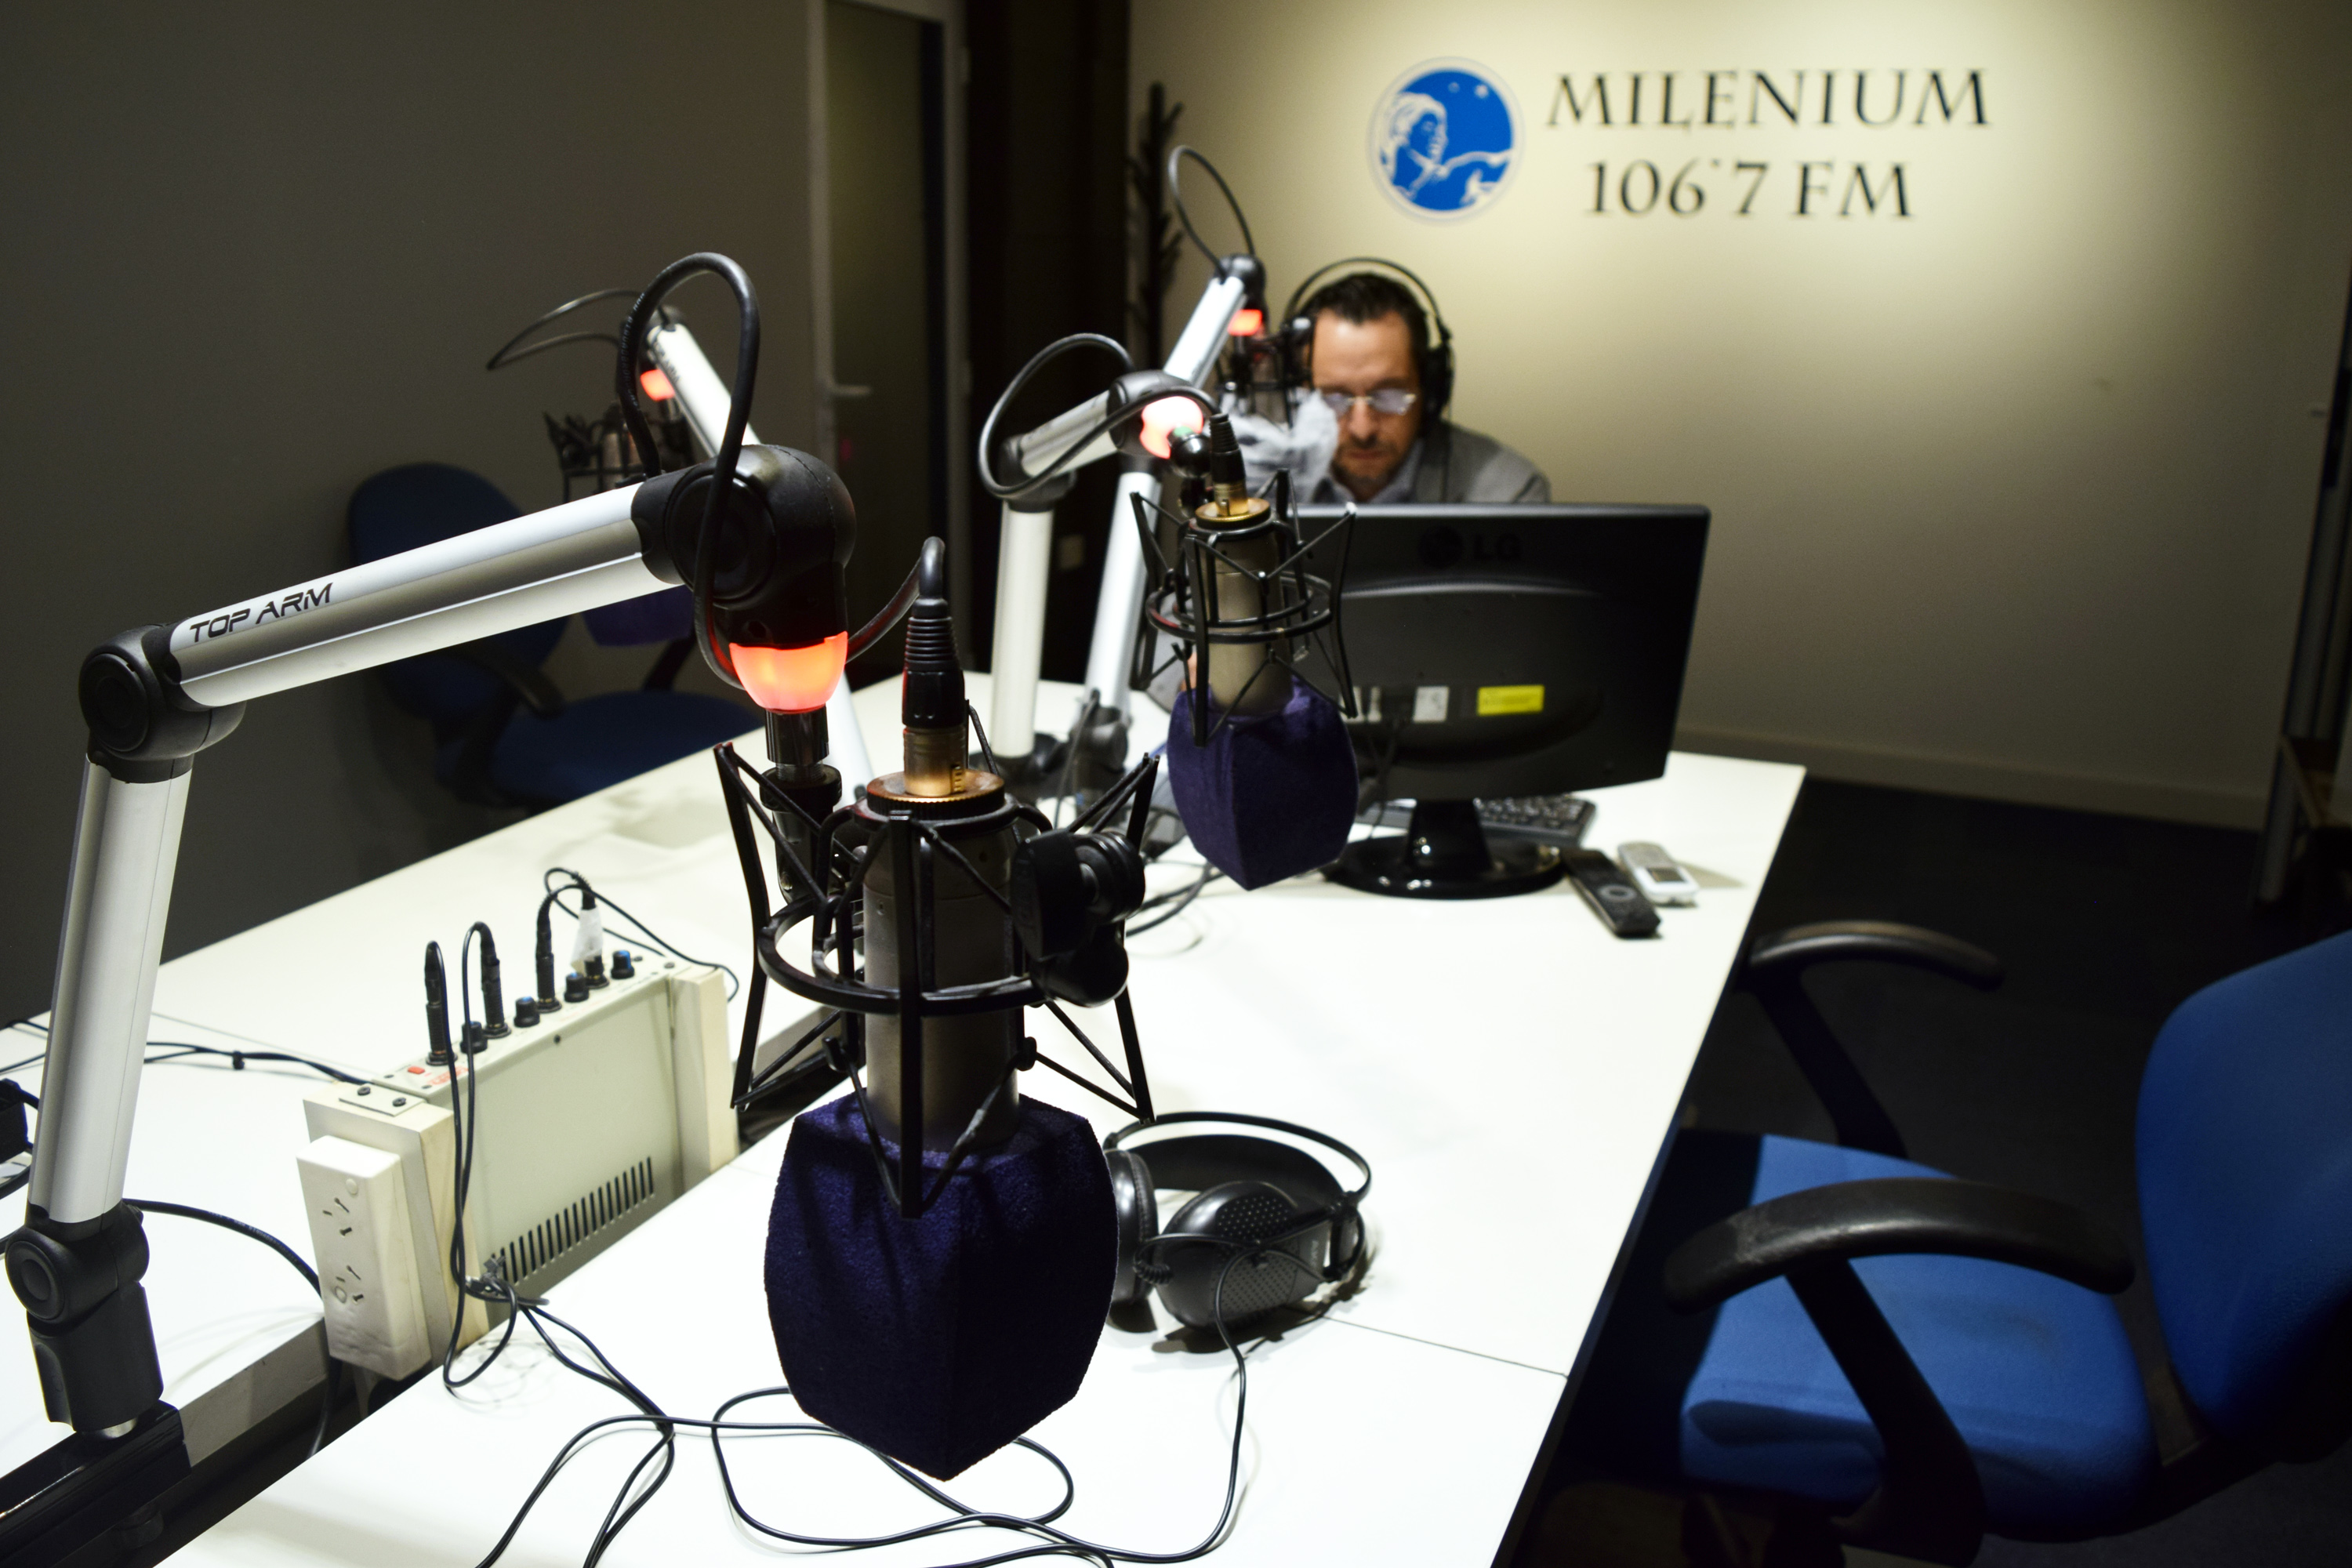
radio, microphone, journalist, journalism, music, earphones, headphones, technology, computer, desktop, desk, program, show, furniture, table, cameras optics, gadget, camera accessory, audio equipment, peripheral, camera, broadcasting, multimedia, chair, event, science, engineering, microphone stand, job, output device, computer monitor, room, machine, filmmaking, video camera, media, optical instrument, white collar worker, display device, studio